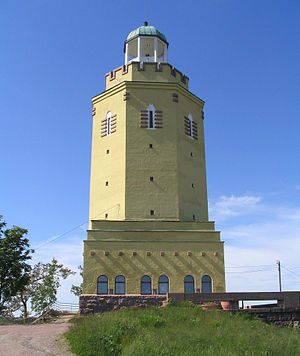
Haukkavuori Vandtårn
Haukavuori Vandtårn eller Haukavuori udsigtstårn er et udsigtstårn på Kotka ø i Kotka centrum. Tårnet er beliggende cirka 72 moh. Fra tårnet kan man blandt andet se øen Hogland cirka 40 km mod syd.